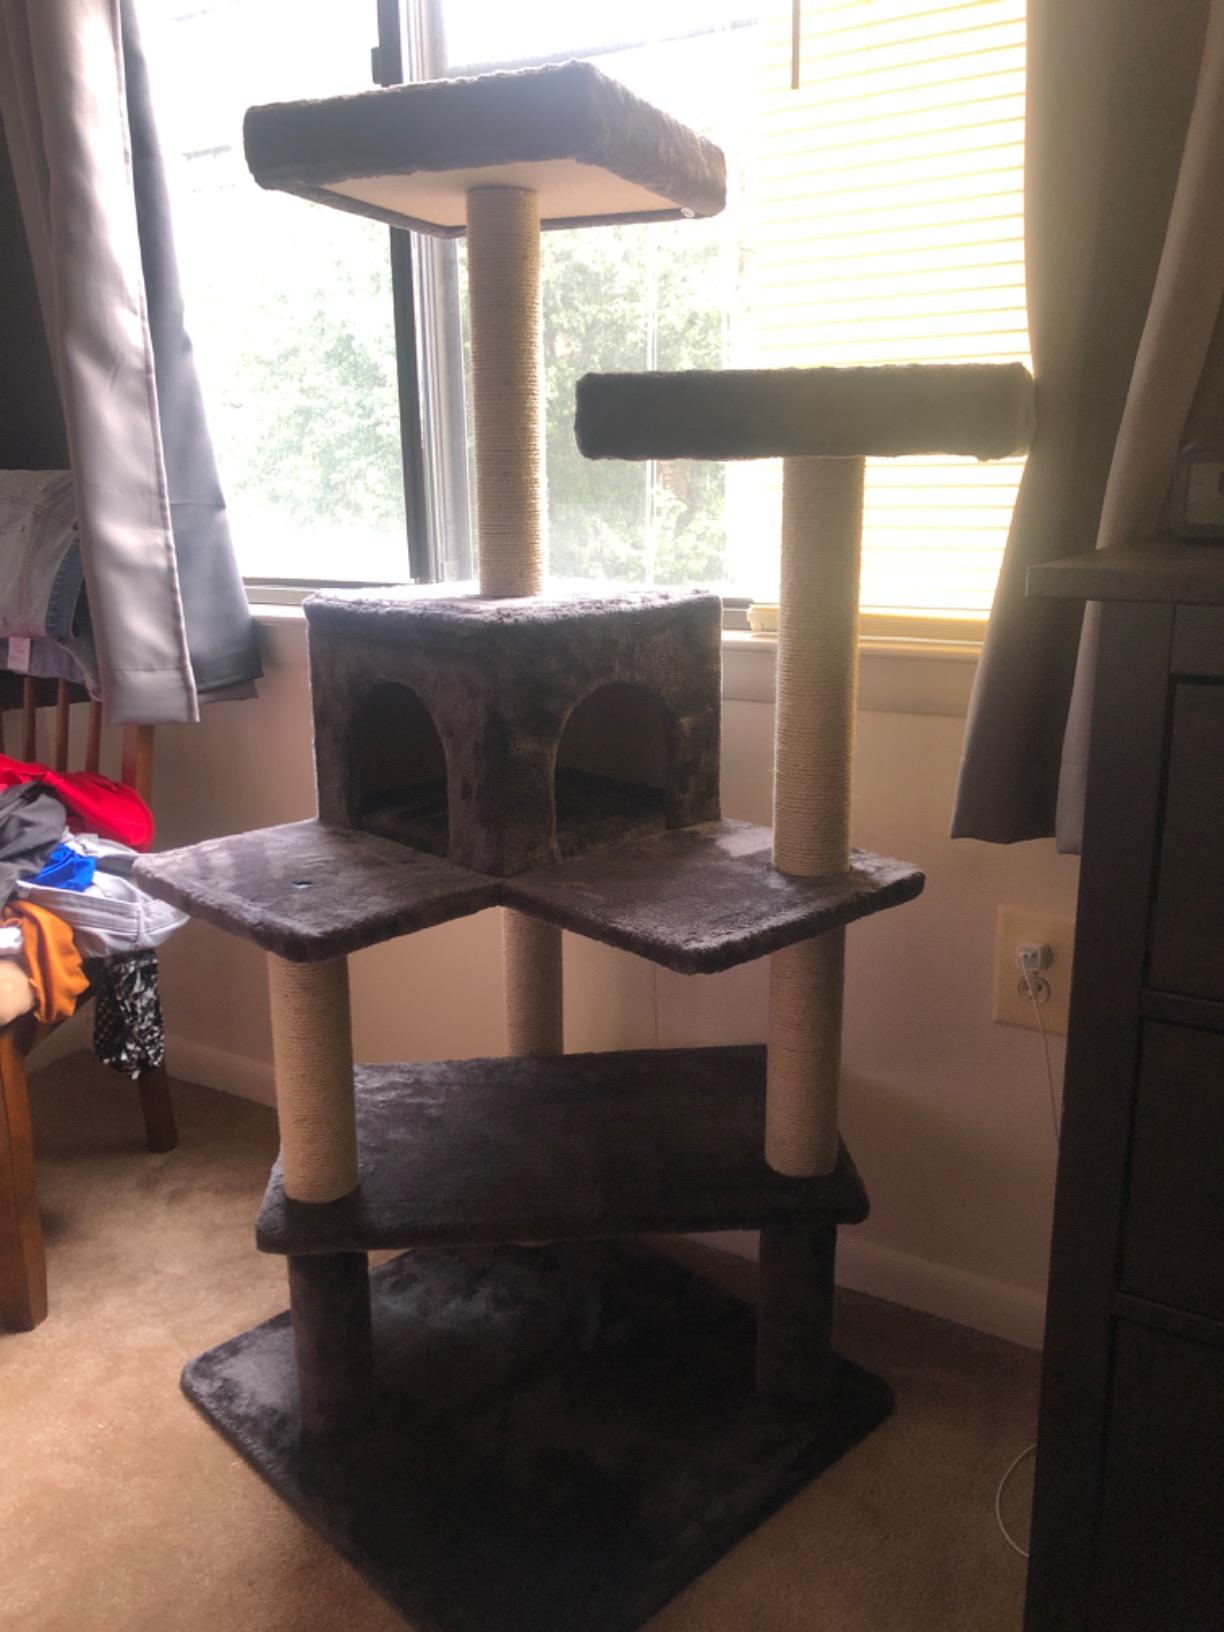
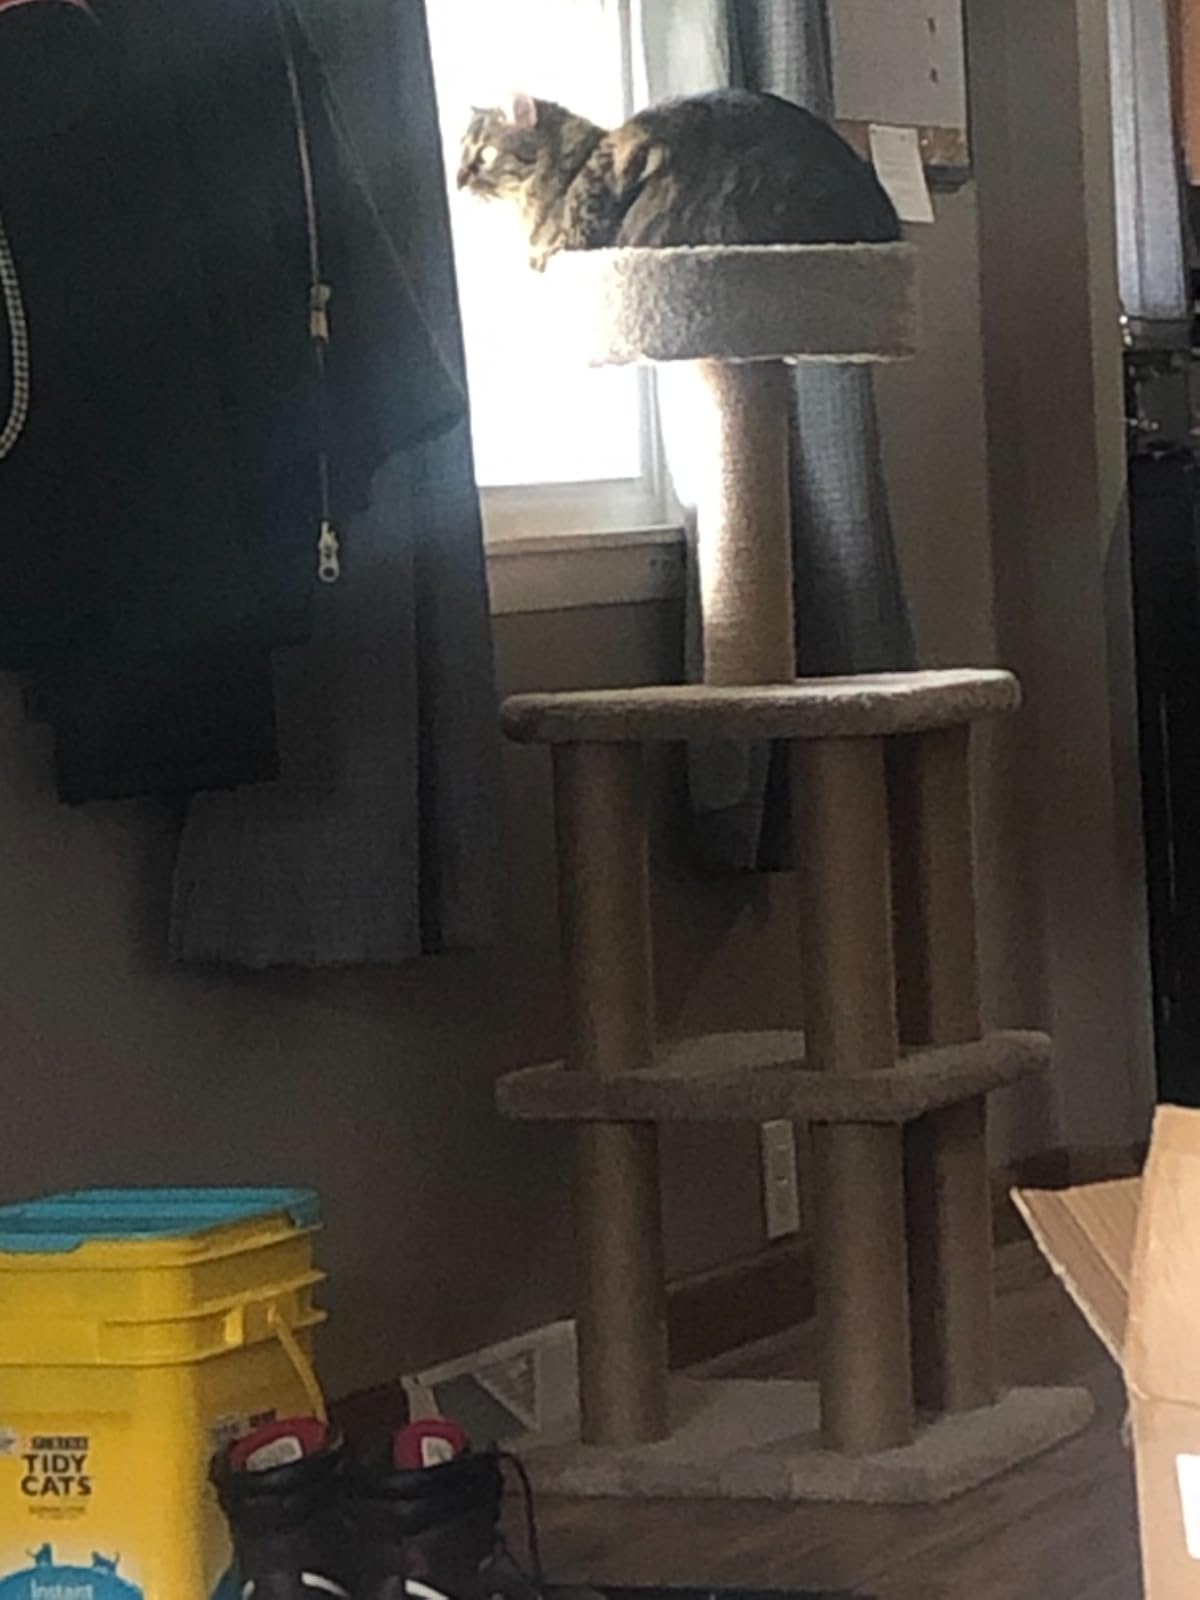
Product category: items_cat tree
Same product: no